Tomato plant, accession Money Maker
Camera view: tilt-top (135 deg); turntable rotation: 210 degrees
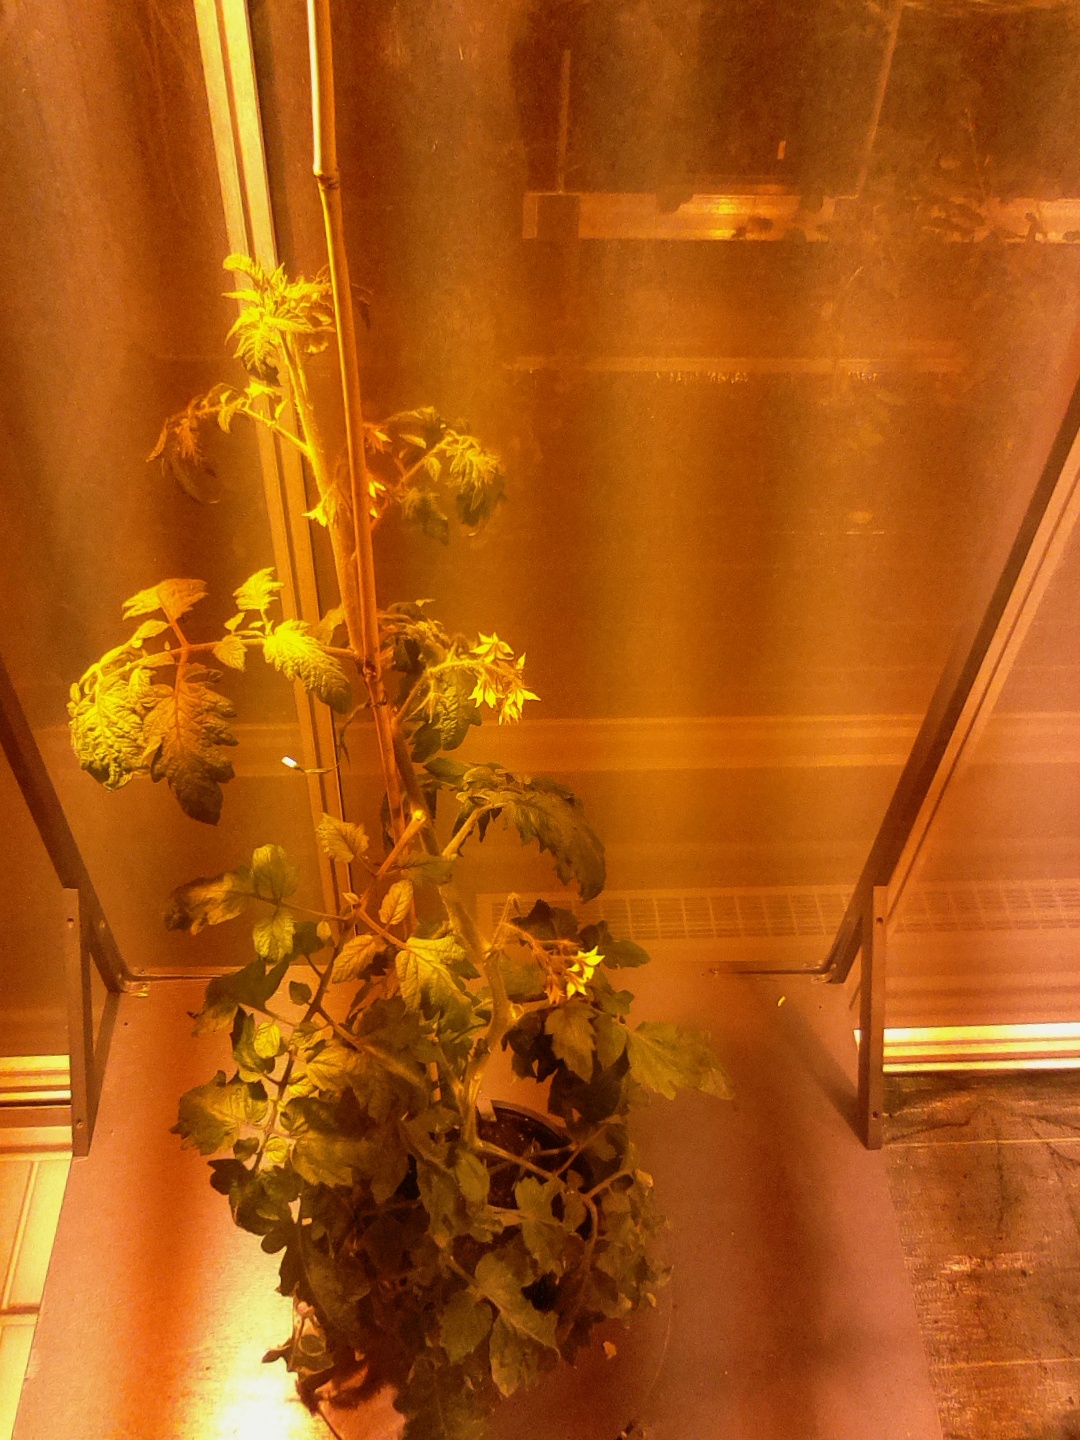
BBCH growth stage 68: Full flowering, 80%-90% of flowers open, more petals falling